Eucalyptus blakelyi

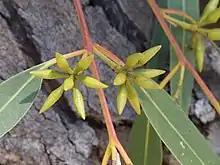
flower buds

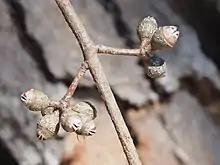
fruit

"Eucalyptus blakelyi" is a tree that grows to a height of and forms a lignotuber. The bark on the trunk and branches is smooth, pale grey, cream-coloured and white with patches of other colours. Young plants and coppice regrowth have stems that are square in cross section and usually egg-shaped leaves long and wide with a petiole. Adult leaves are lance-shaped to curved, the same bluish green on both sides, long and wide on a petiole long. The flower buds are usually arranged in groups of seven but sometimes up to fifteen in leaf axils on a peduncle long, the individual flowers on a pedicel long. Mature buds are oval to spindle-shaped, long and wide with a conical to horn-shaped operculum long. Flowering occurs from October to December and the flowers are white. The fruit are hemispherical to compressed hemispherical, long and wide on a pedicel long with the valves protruding.